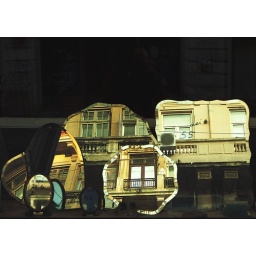
Autumn afternoon in the mirrors from the artisan window